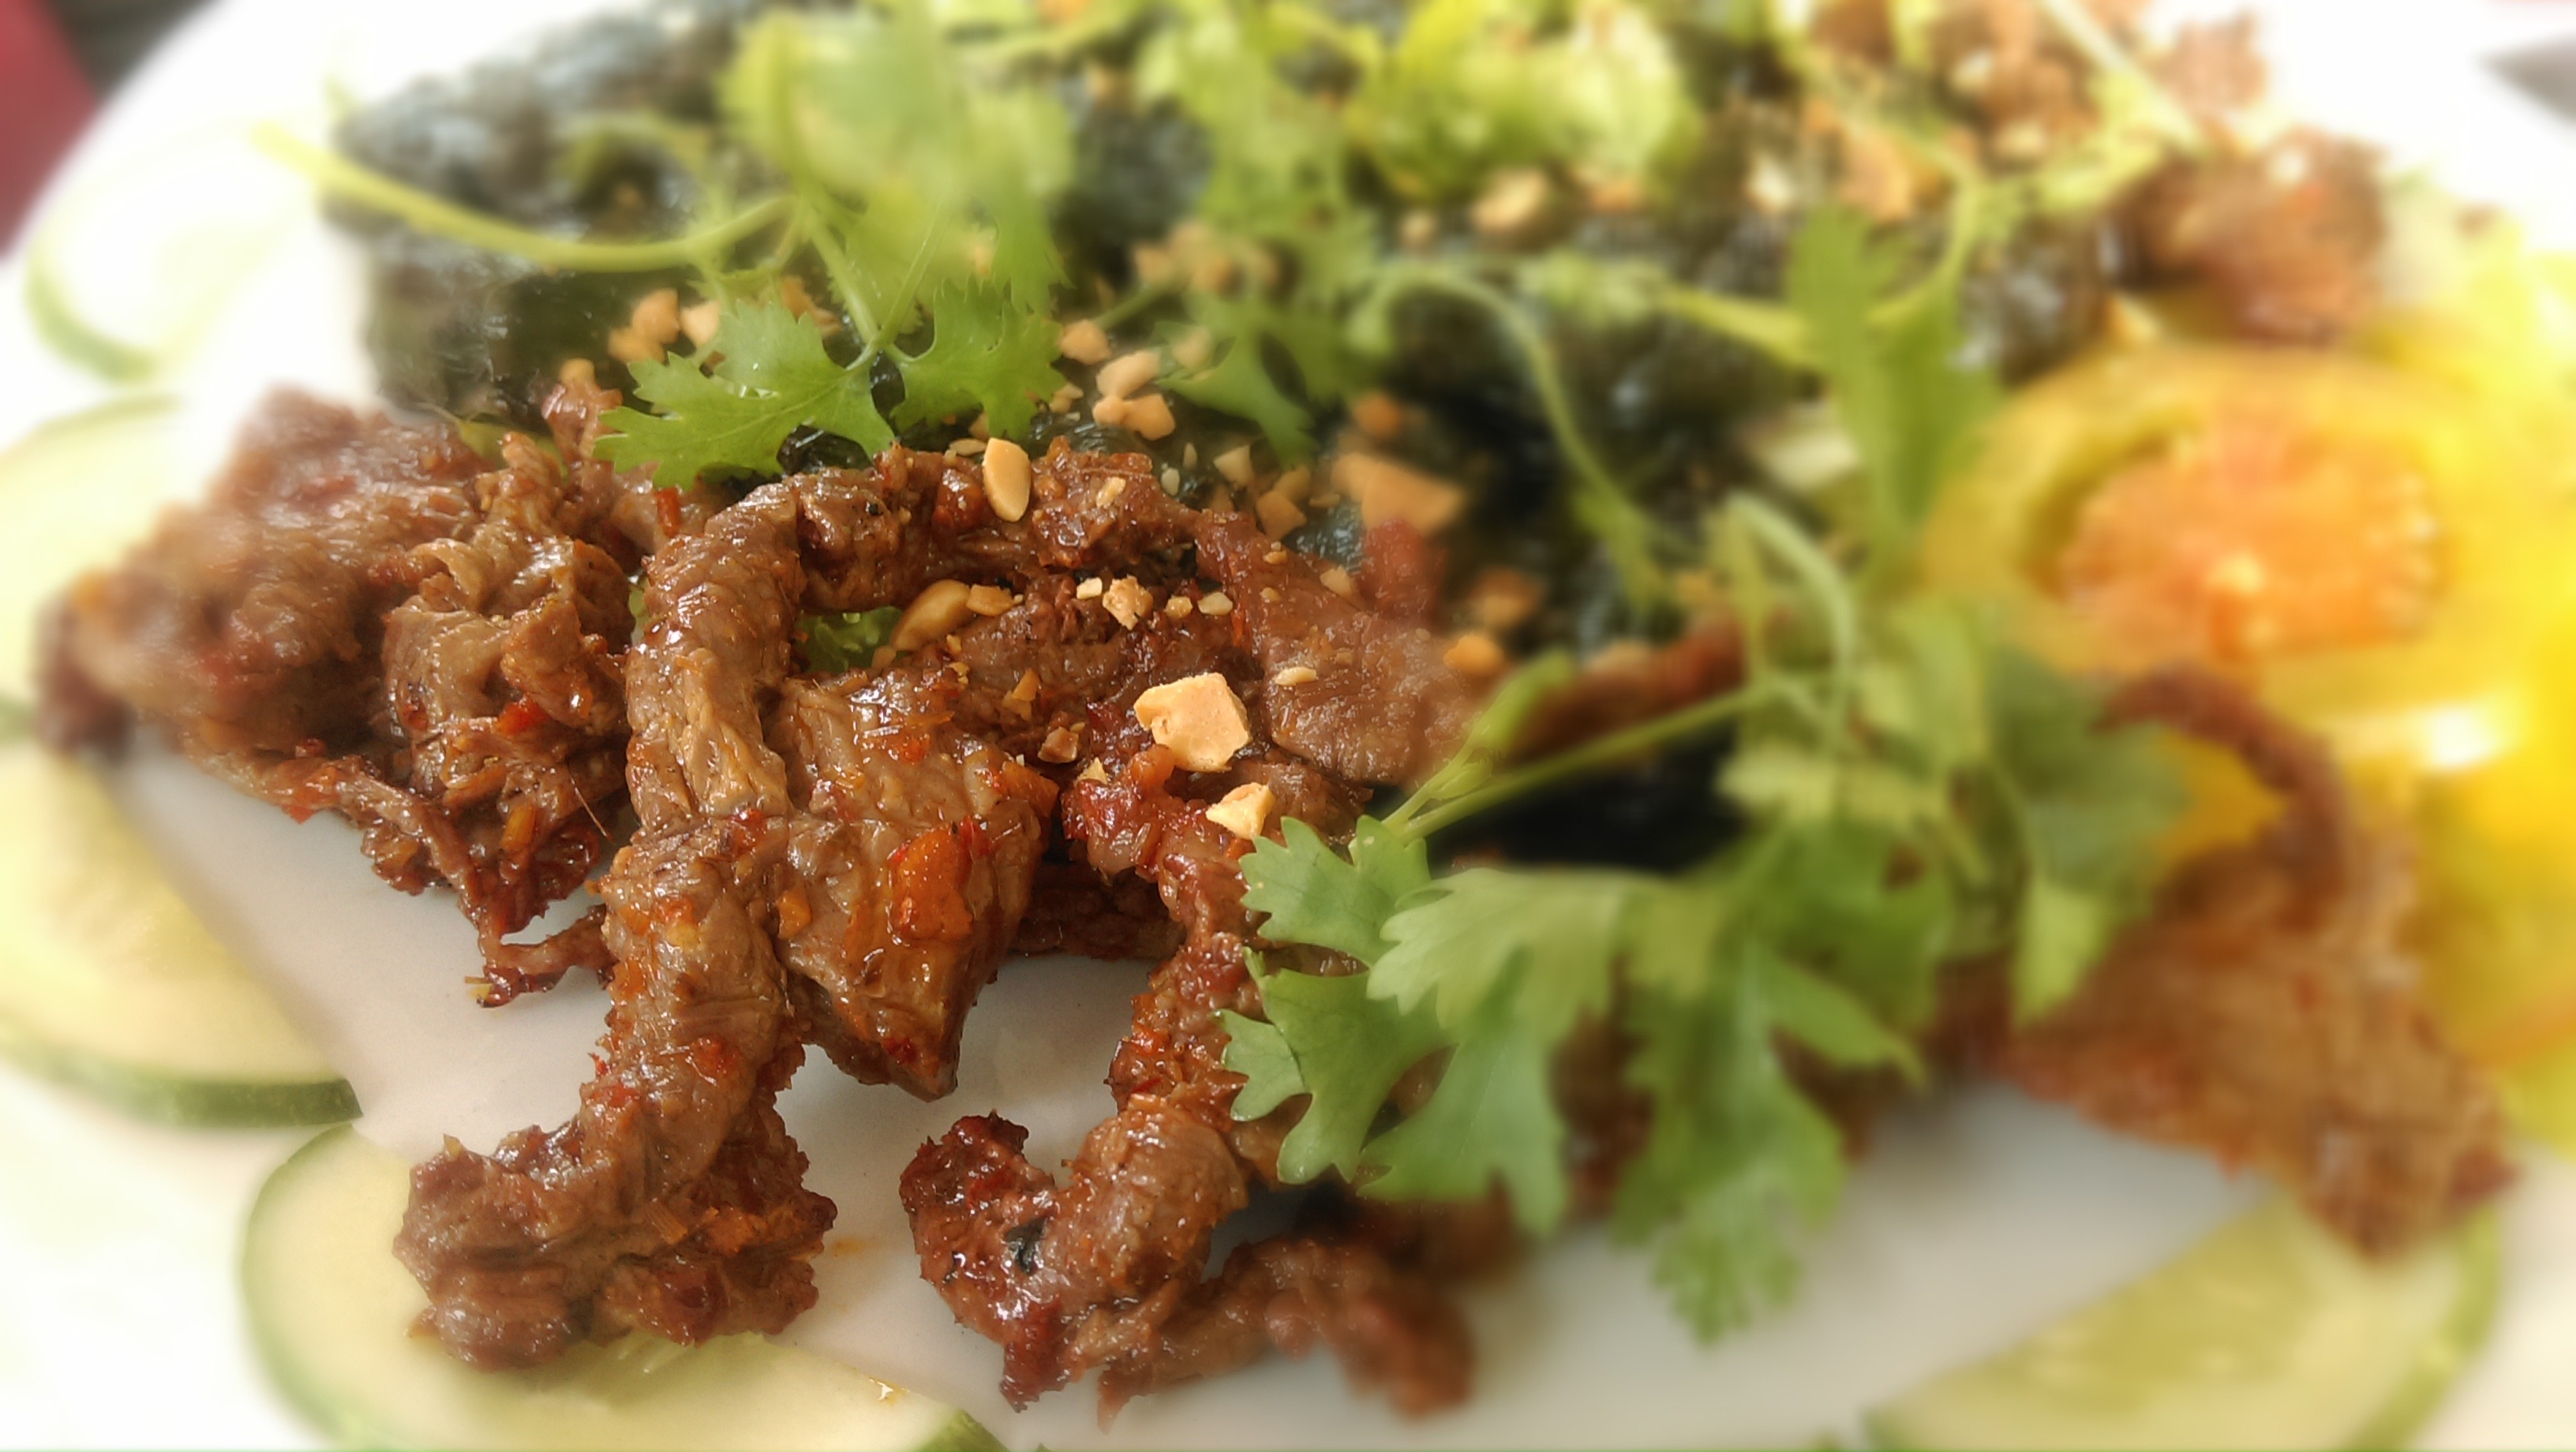
dish, meal, food, produce, gourmet, meat, barbecue, cuisine, beef, asian food, vietnamese, spicy, thai food, fried food, southeast asian food, bulgogi, larb